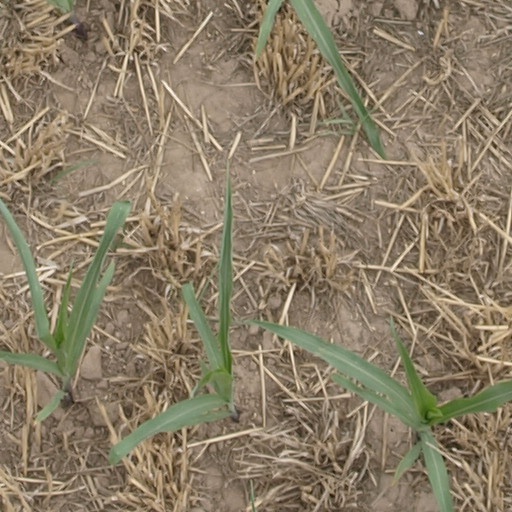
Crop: maize; corn